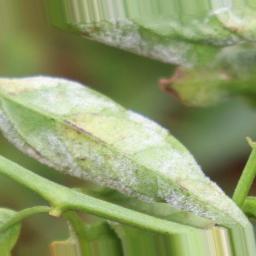
Label: powdery mildew